Legacy of Leonid Brezhnev

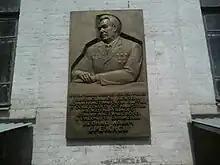
A Brezhnev plaque mounted on the wall of the University of Dneprodzerzhinsk

When Leonid Brezhnev died on 10 November 1982 Yuri Andropov was elected chairman of the committee in charge of managing his funeral. According to "Time" magazine Brezhnev's death was mourned by the majority of Soviet citizens. First World commentators saw this as proof that Andropov would become Brezhnev's successor as general secretary. Corruption in the Soviet Union which had grown considerably during Brezhnev's tenure had become a major problem to the Soviet Union's economic development by the 1980s. In response Andropov initiated a nationwide anti-corruption campaign. Andropov believed that the Soviet economy would possibly recover if the Soviet Government was able to increase social discipline amongst workers. Brezhnev's regime was also criticised for ideological laxness and self-indulgence. The gerontocracy established by Brezhnev was slowly phased out by Andropov, and new recruits were appointed to the Party "centre", such as future Premier Nikolai Ryzhkov and Chief Ideologue Yegor Ligachev. Soviet foreign policy had also gone awry during Brezhnev's last years, and by June 1982, just before his death, Ronald Reagan classified the Soviet Union as an "Evil Empire". This hardline diplomatic stance did not wither away before Mikhail Gorbachev initiated the "New Thinking". Support for Marxism–Leninism continued to be evident amongst the Soviet people, however, its base of support slowly withered during the Brezhnev Era. The Soviet people still remained wary of such concepts as liberal democracy and multi-party systems, and because of it, Marxism–Leninism remained the leading belief in the country. Due to the large military buildup of the 1960s the Soviet Union was able to consolidate itself as a superpower during Brezhnev's rule.